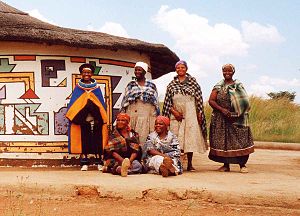
Afrikas historie / Fra 500 til 1800 / Sydlige Afrika / Namibia
Kvinder ved Loopspruits kulturlandsby foran en traditionelt malet ndebelebolig.
Afrikas historie begynder med kontinentets forhistorie og fremkomsten af de tidligste mennesker, Homo sapiens, i østlige Afrika og fortsætter ind i nutiden med en opsplitning i en mangfoldighed af politisk udviklede stater. En del tidlige beviser på landbrug i Afrika er dateret til 16.000 f.Kr., og metalfremstilling kendes fra omkring 4.000 f.Kr. Den dokumenterede historie af tidlig civilisation opstod i oldtidens Egypten og senere i Nubien, området Maghreb i nordvestlige Afrika, og Afrikas horn i østlige Afrika. I løbet af middelalderen spredte islam sig fra Arabien gennem regionen, krydsede Maghreb og Sahel. Et markant center for muslimsk kultur var Timbuktu. En del betydelige førkoloniale stater og samfund i Afrika var blandt andet Nokkulturen, Maliriget, Ashantiriget, kongedømmet Mapungubwe, kongeriget Sine, kongeriget Saloum, Baolriget, kongeriget Zimbabwe, Kongoriget, oldtidens Karthago, Numidien, Mauretanien, kongeriget Aksum, Ajuuraan-staten og Adal-sultanatet.